KanJam

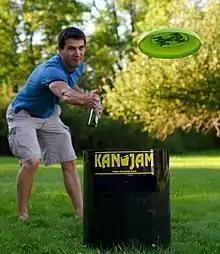
A Kan Jam game

Kan Jam (sometimes spelled kanjam, KanJam, or Kan-Jam) is a flying disc game, played with a flying disc and two cans into which players deflect the disc. Teams of two players take turns tossing a disc between two plastic cans, scoring points if the disc hits or is deflected into one of the cans. The game is played to a target score of exactly 21, but a team can also win if a player throws the disc through the slot or top of a can without the help of their teammate.